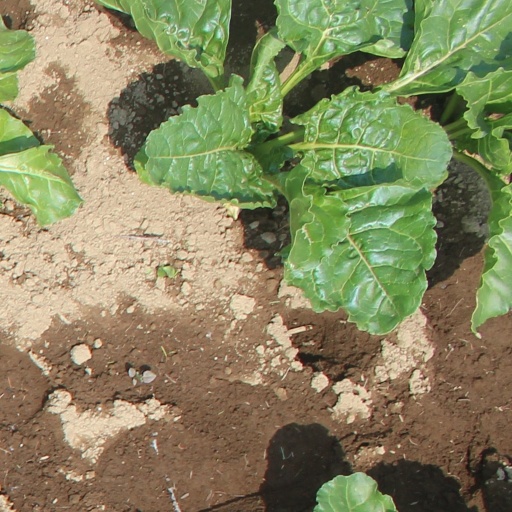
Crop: sugar beet